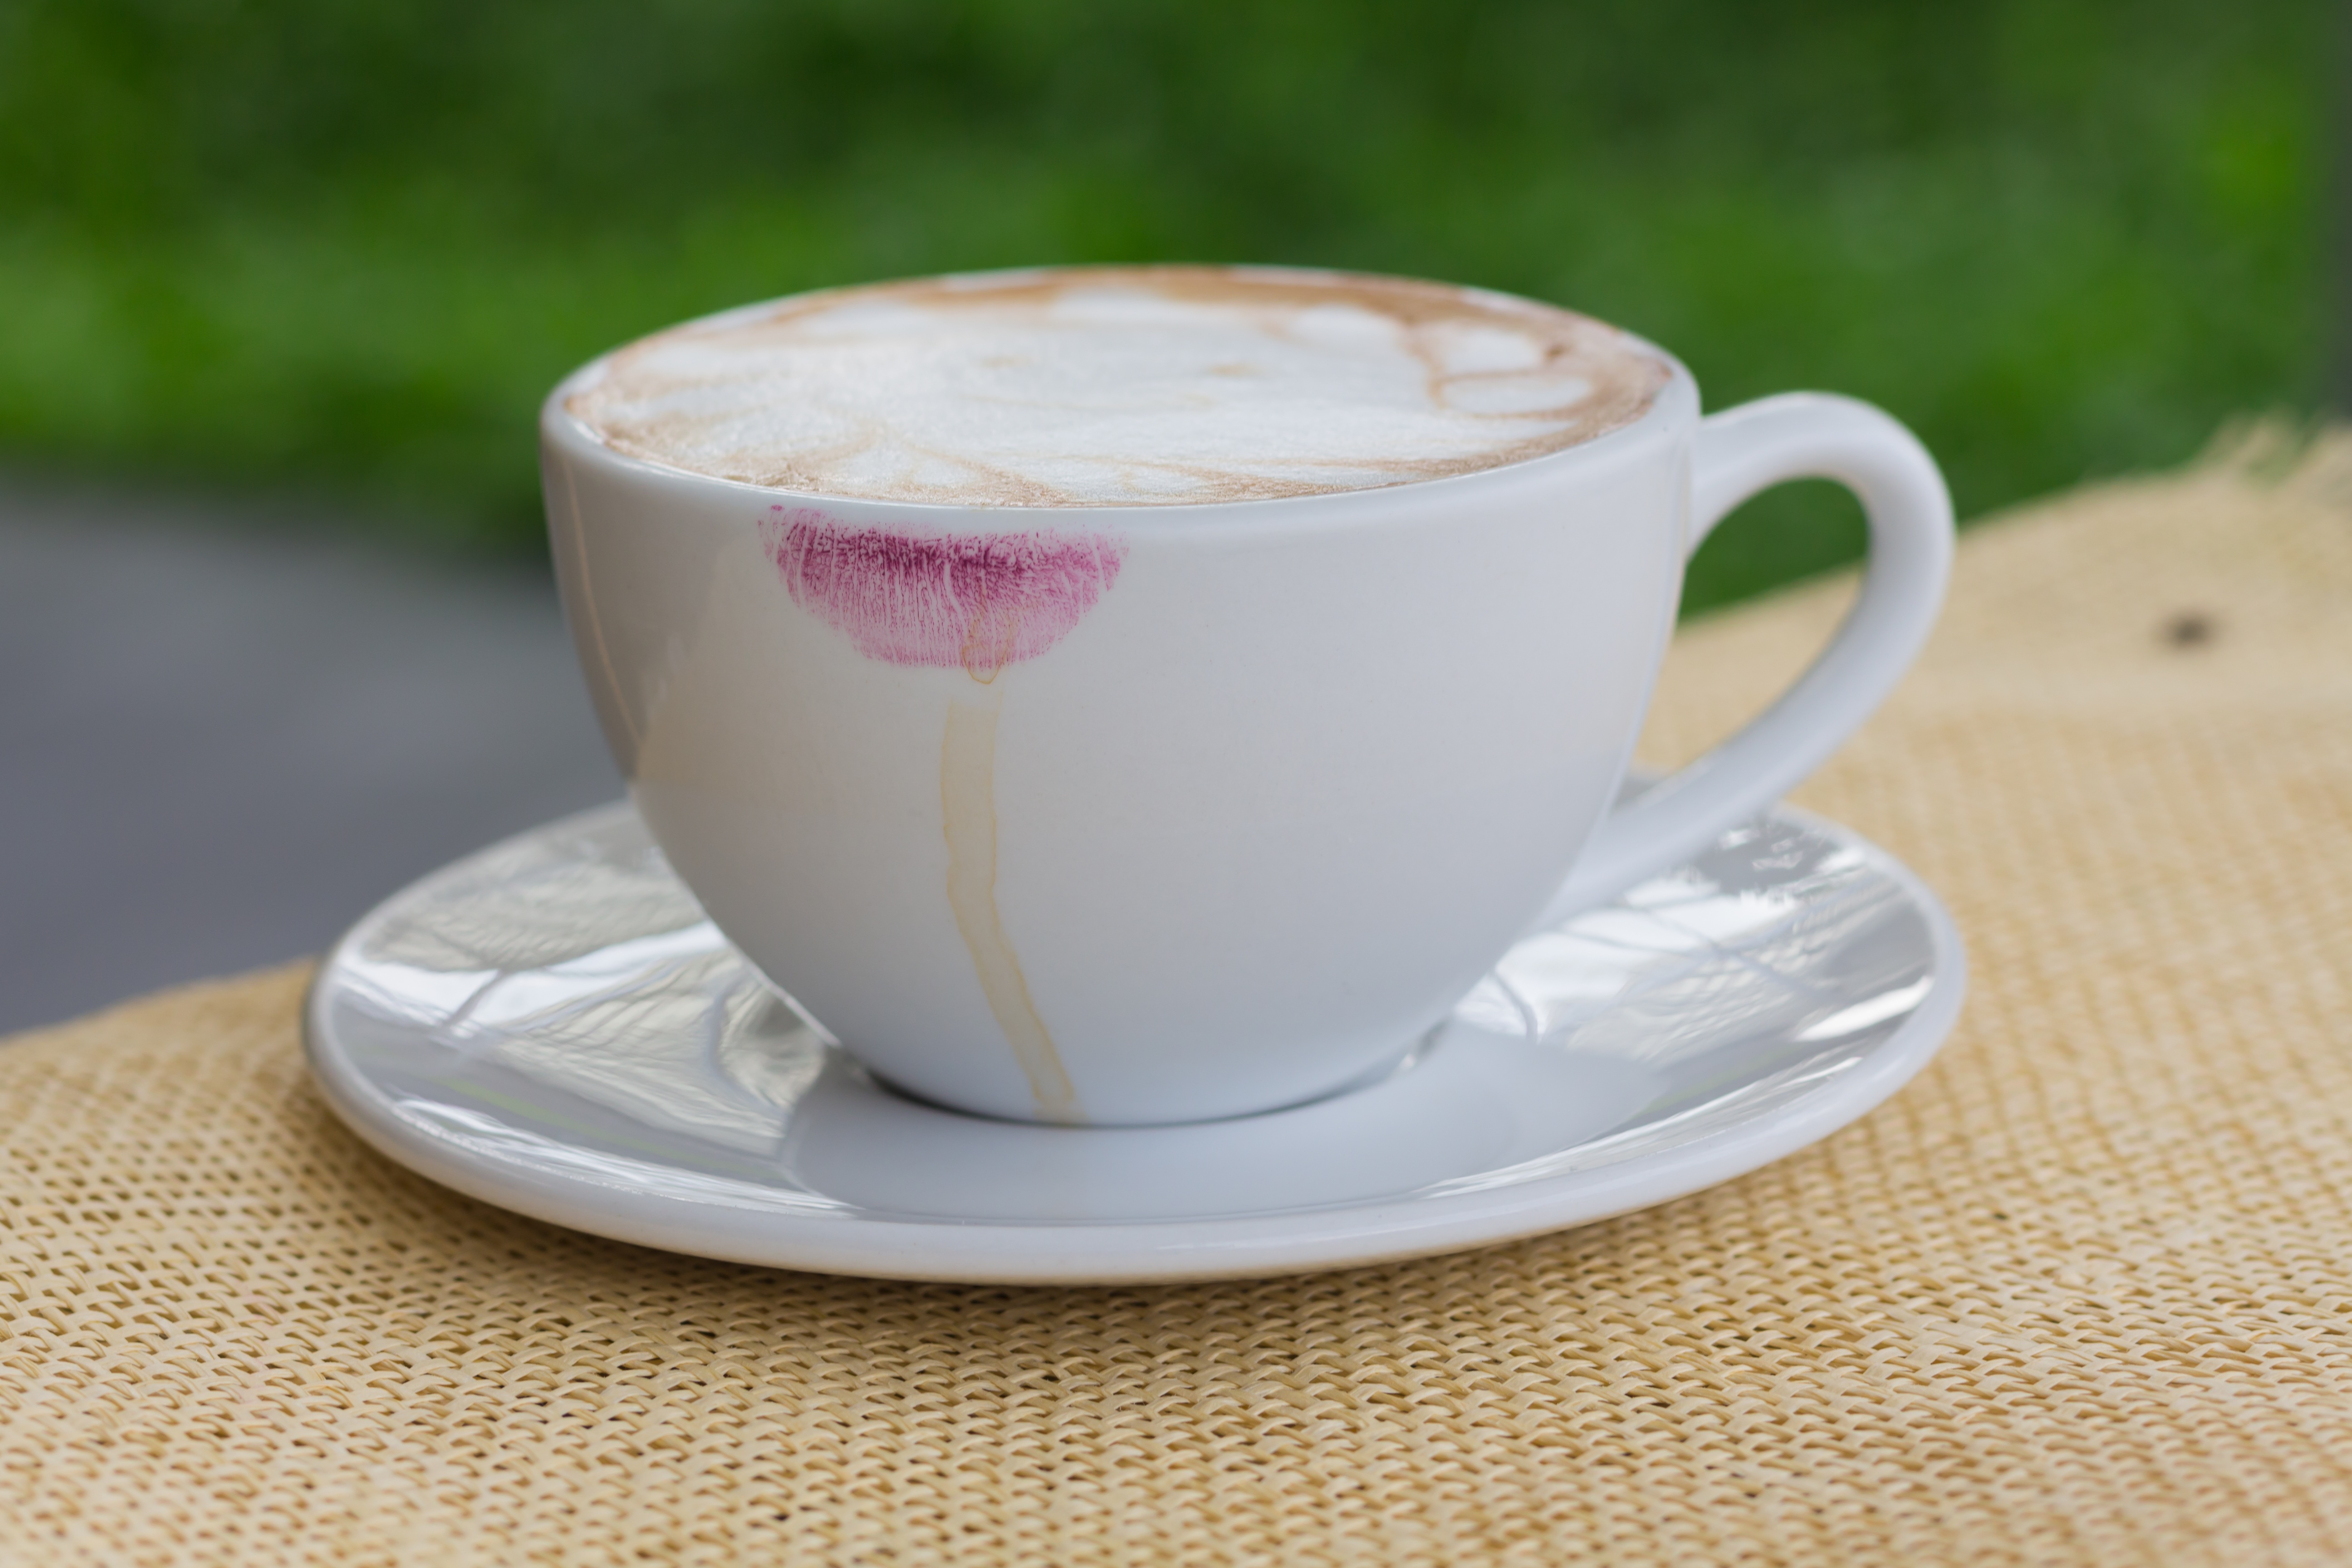
coffee, sweet, cup, latte, cappuccino, pattern, relax, saucer, beverage, drink, lady, milk, espresso, coffee cup, delicious, smile, bubble, mouth, in the morning, caffeine, art, happy, holidays, bright, hot, pretty, viewpoint, fragrant, lipstick, mellow, caressing, of the blank, vestige, do the job, velvety, mild, caf au lait, caff macchiato, coffee milk, drinkware, salep